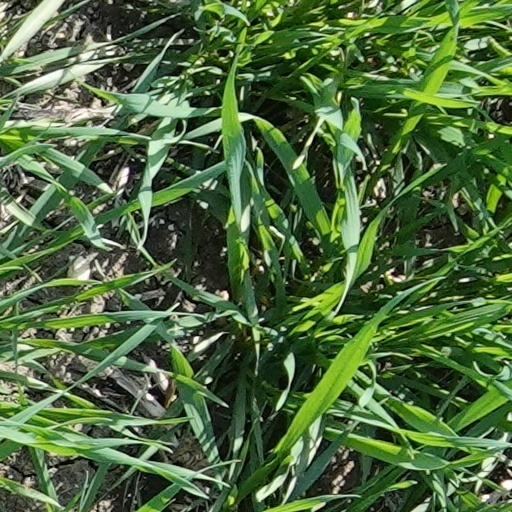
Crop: wheat